Málaga

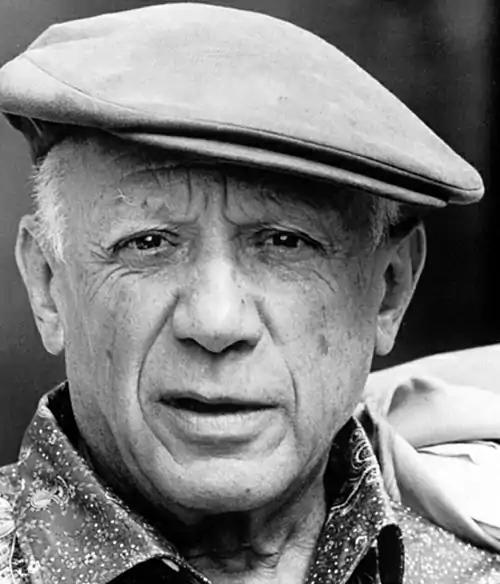
Pablo Picasso, 1962

The Port of Málaga is the city's seaport, operating continuously at least since 600 BC. The port is one of the busiest ports on the Mediterranean Sea, with a trade volume of over 428,623 TEU and 642,529 passengers in 2008.